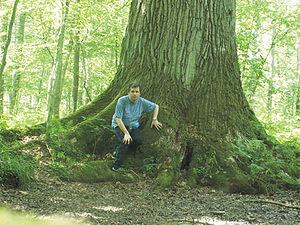
La forêt de Białowieża, aussi appelée en français forêt de Bialovèse ou forêt de Belovej, est l'une des dernières forêts primaires d'Europe, à cheval sur les territoires polonais et biélorusse. Formée il y a 10 000 ans, lors de la dernière période glaciaire, elle est restée à l'écart de la plupart des influences humaines.